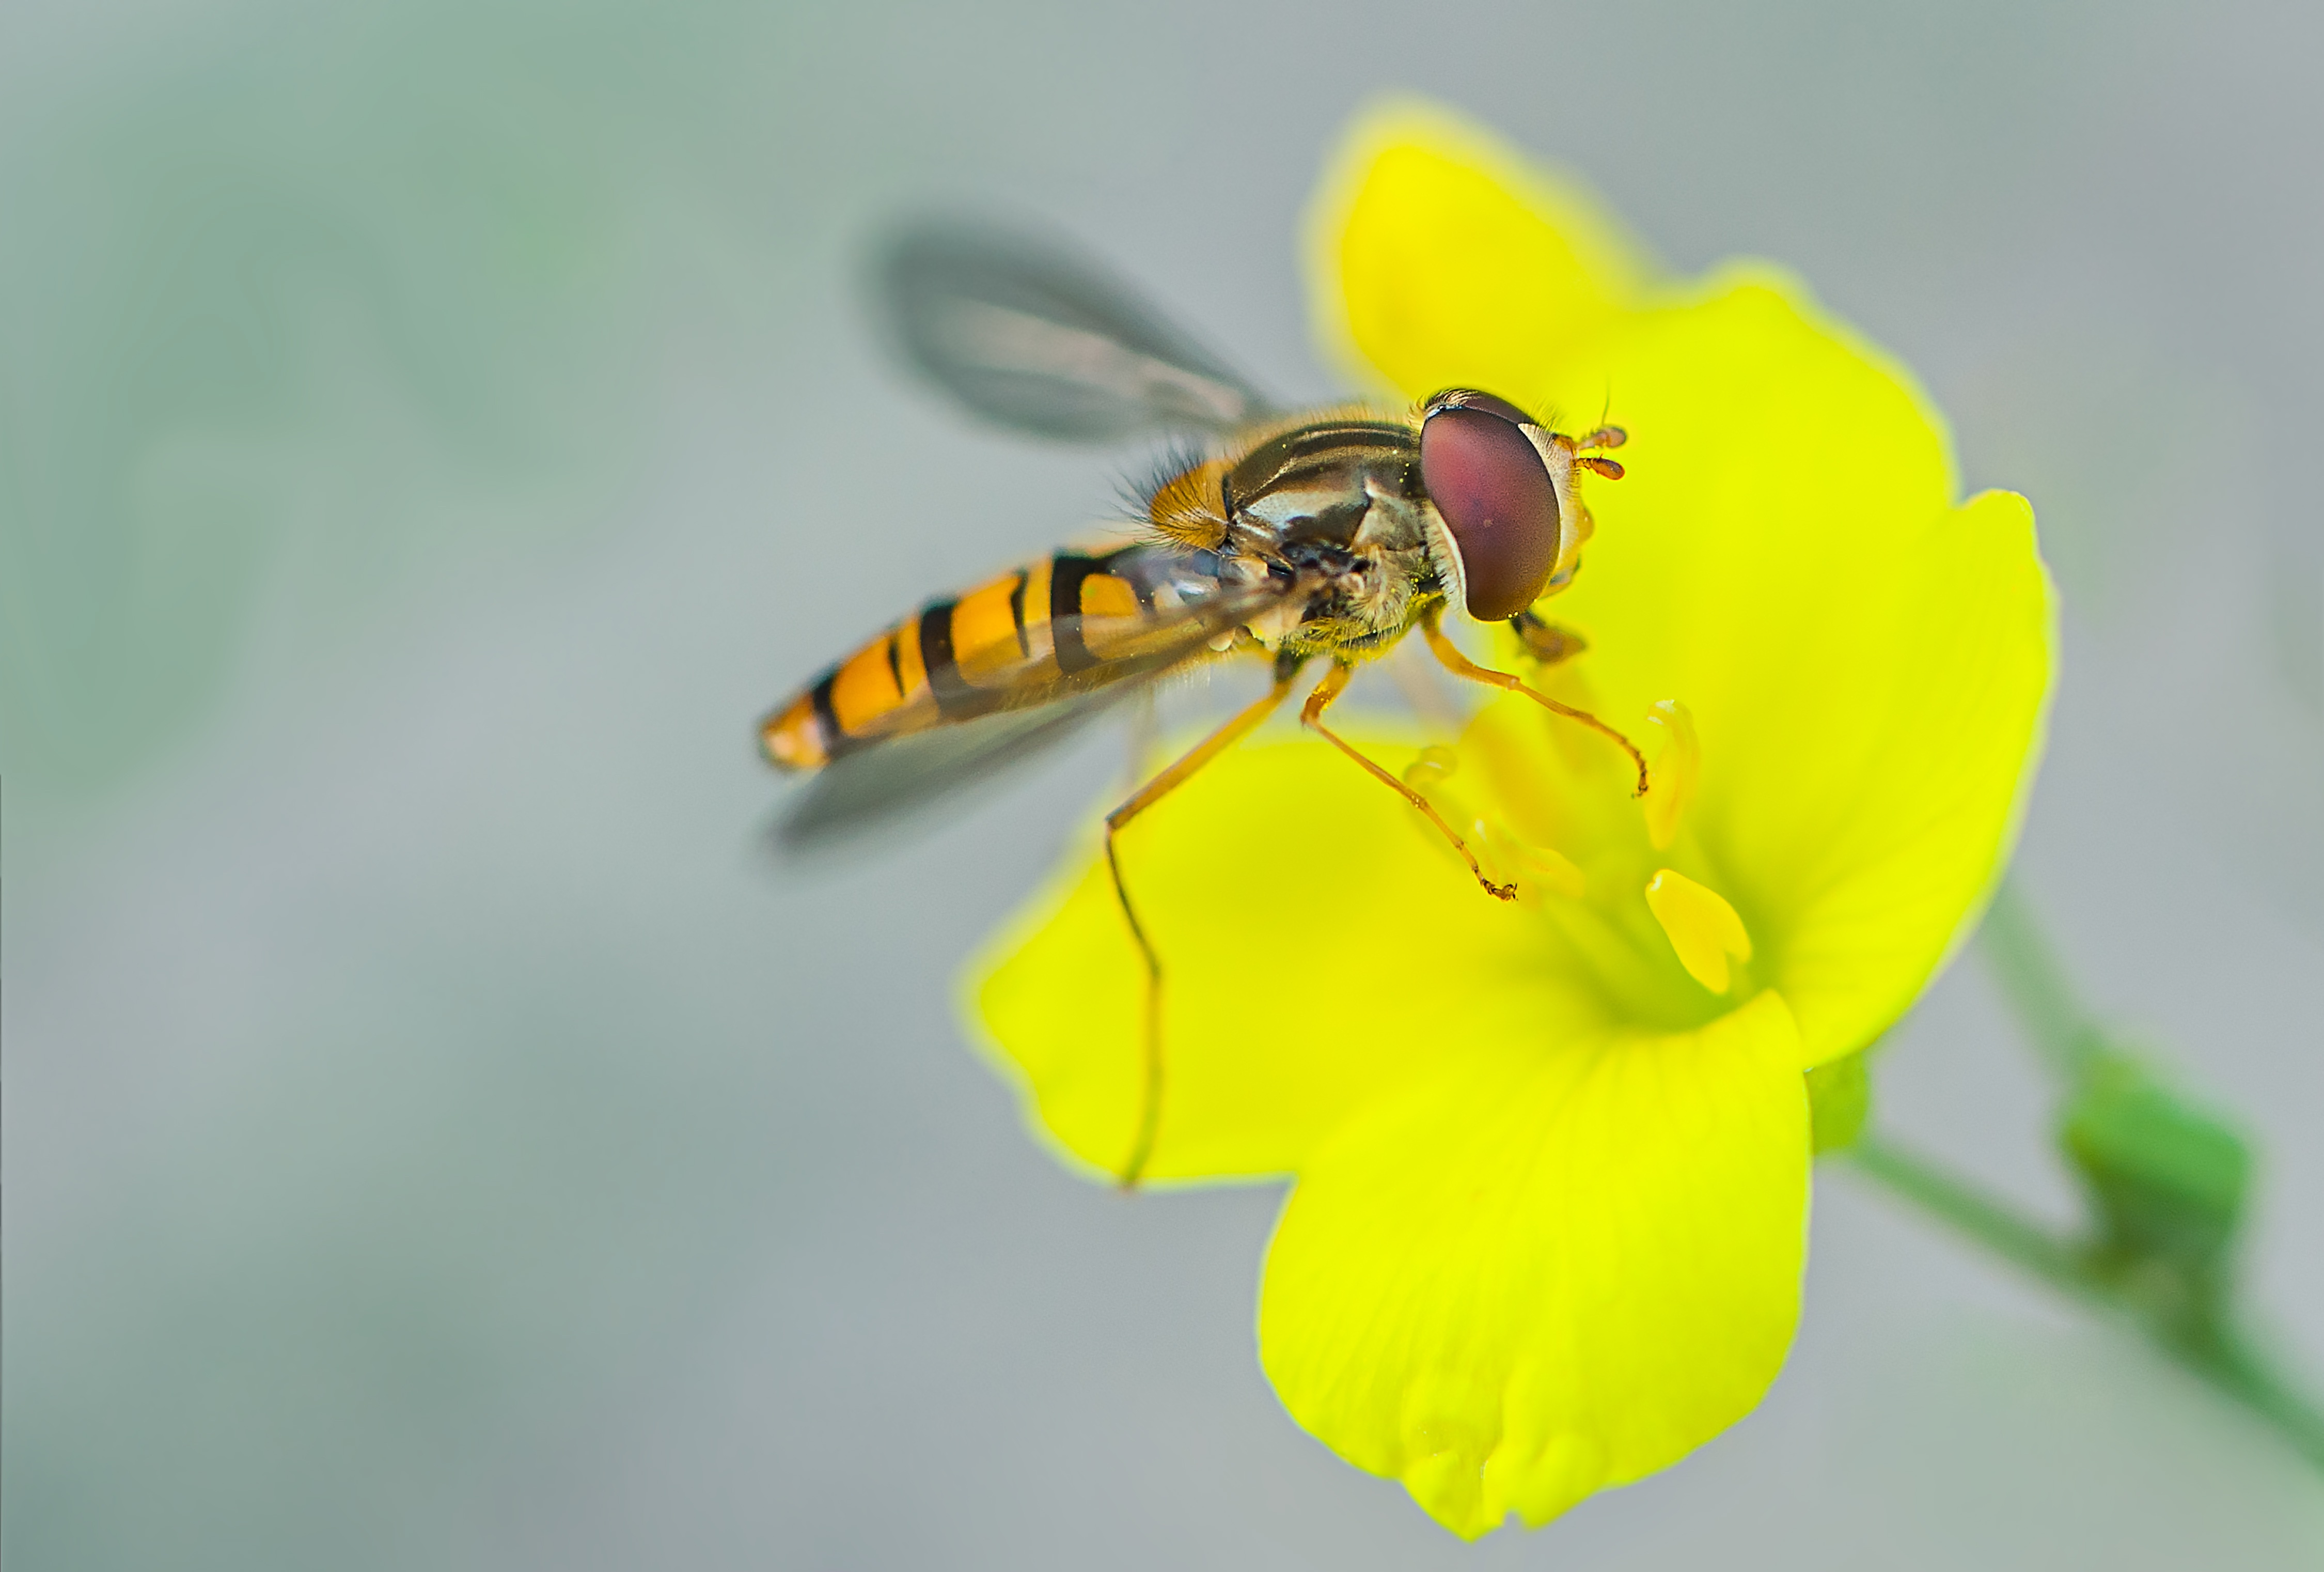
nature, blossom, photography, flower, petal, bloom, fly, insect, macro, yellow, close, fauna, invertebrate, close up, bee, wasp, nectar, macro photography, arthropod, honey bee, hover fly, membrane winged insect